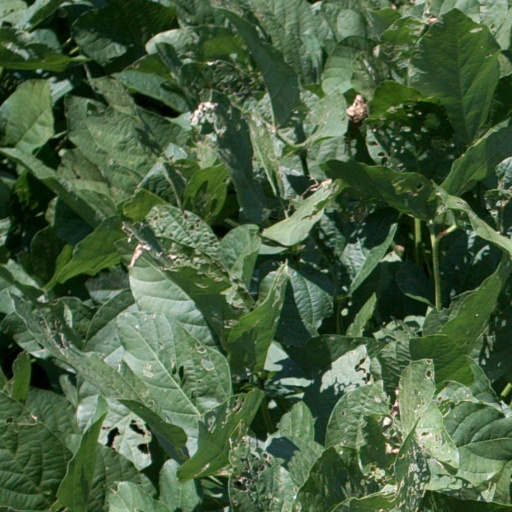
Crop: soybean